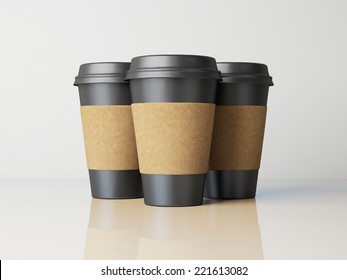
Label: paper